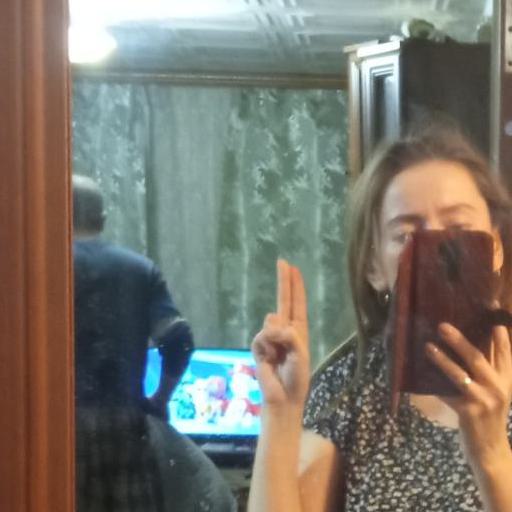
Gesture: two_up